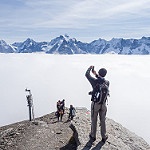
Label: mountain